Skitch Henderson

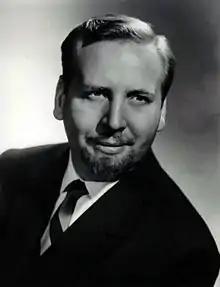
Henderson in 1965

Lyle Russel "Skitch" Henderson (January 27, 1918 – November 1, 2005) was an American pianist, conductor, and composer. His nickname "Skitch" came from his ability to "re-sketch" a song in a different key. Bing Crosby suggested that he should use the name professionally.